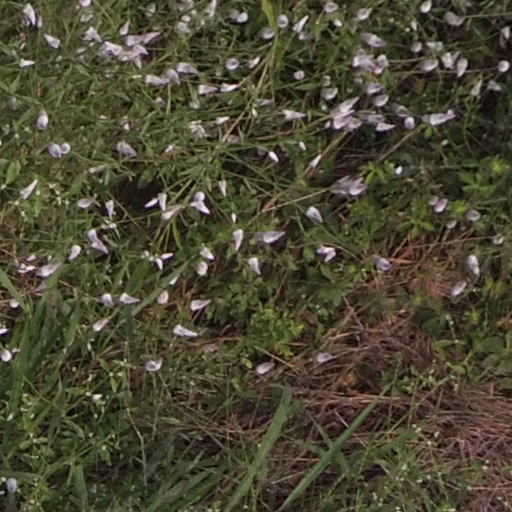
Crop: maize; corn